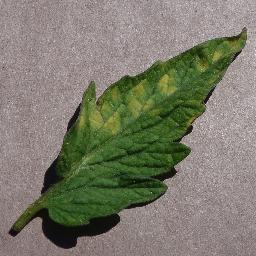
Label: Tomato___Leaf_Mold